Patrick Lemasle

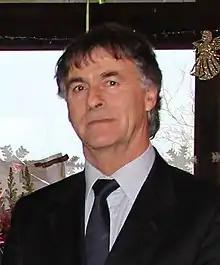
Patrick Lemasle in 2013

Patrick Lemasle (born 18 May 1952) was a member of the National Assembly of France from 2002 to 2017. He represented the 7th constituency of the Haute-Garonne department,